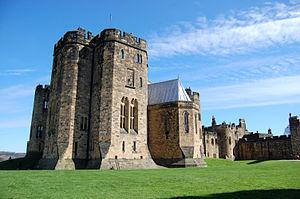
Le château d'Alnwick est un château et une demeure seigneuriale situé à Alnwick, dans le comté de Northumberland. Ce château, où réside actuellement Ralph Percy, douzième duc de Northumberland, a été construit après la conquête de l'Angleterre par les Normands, et a fait ensuite l'objet de nombreuses restaurations et modifications. C'est un « monument classé ».